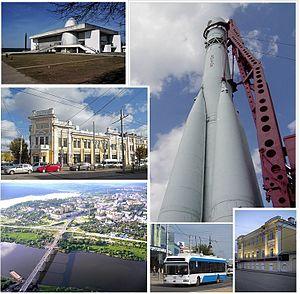
Kalouga est une ville de Russie centrale et la capitale de l'oblast de Kalouga. Sa population s'élevait à 340 851 habitants en 2018. Elle bénéficie d'une forte concentration de l'industrie automobile.